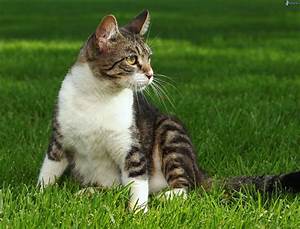
Label: gatto